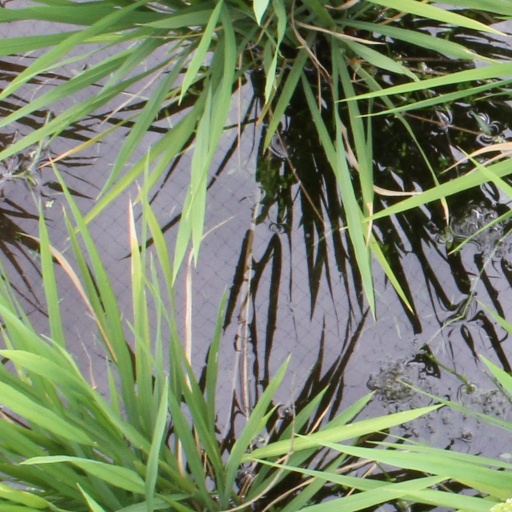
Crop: rice